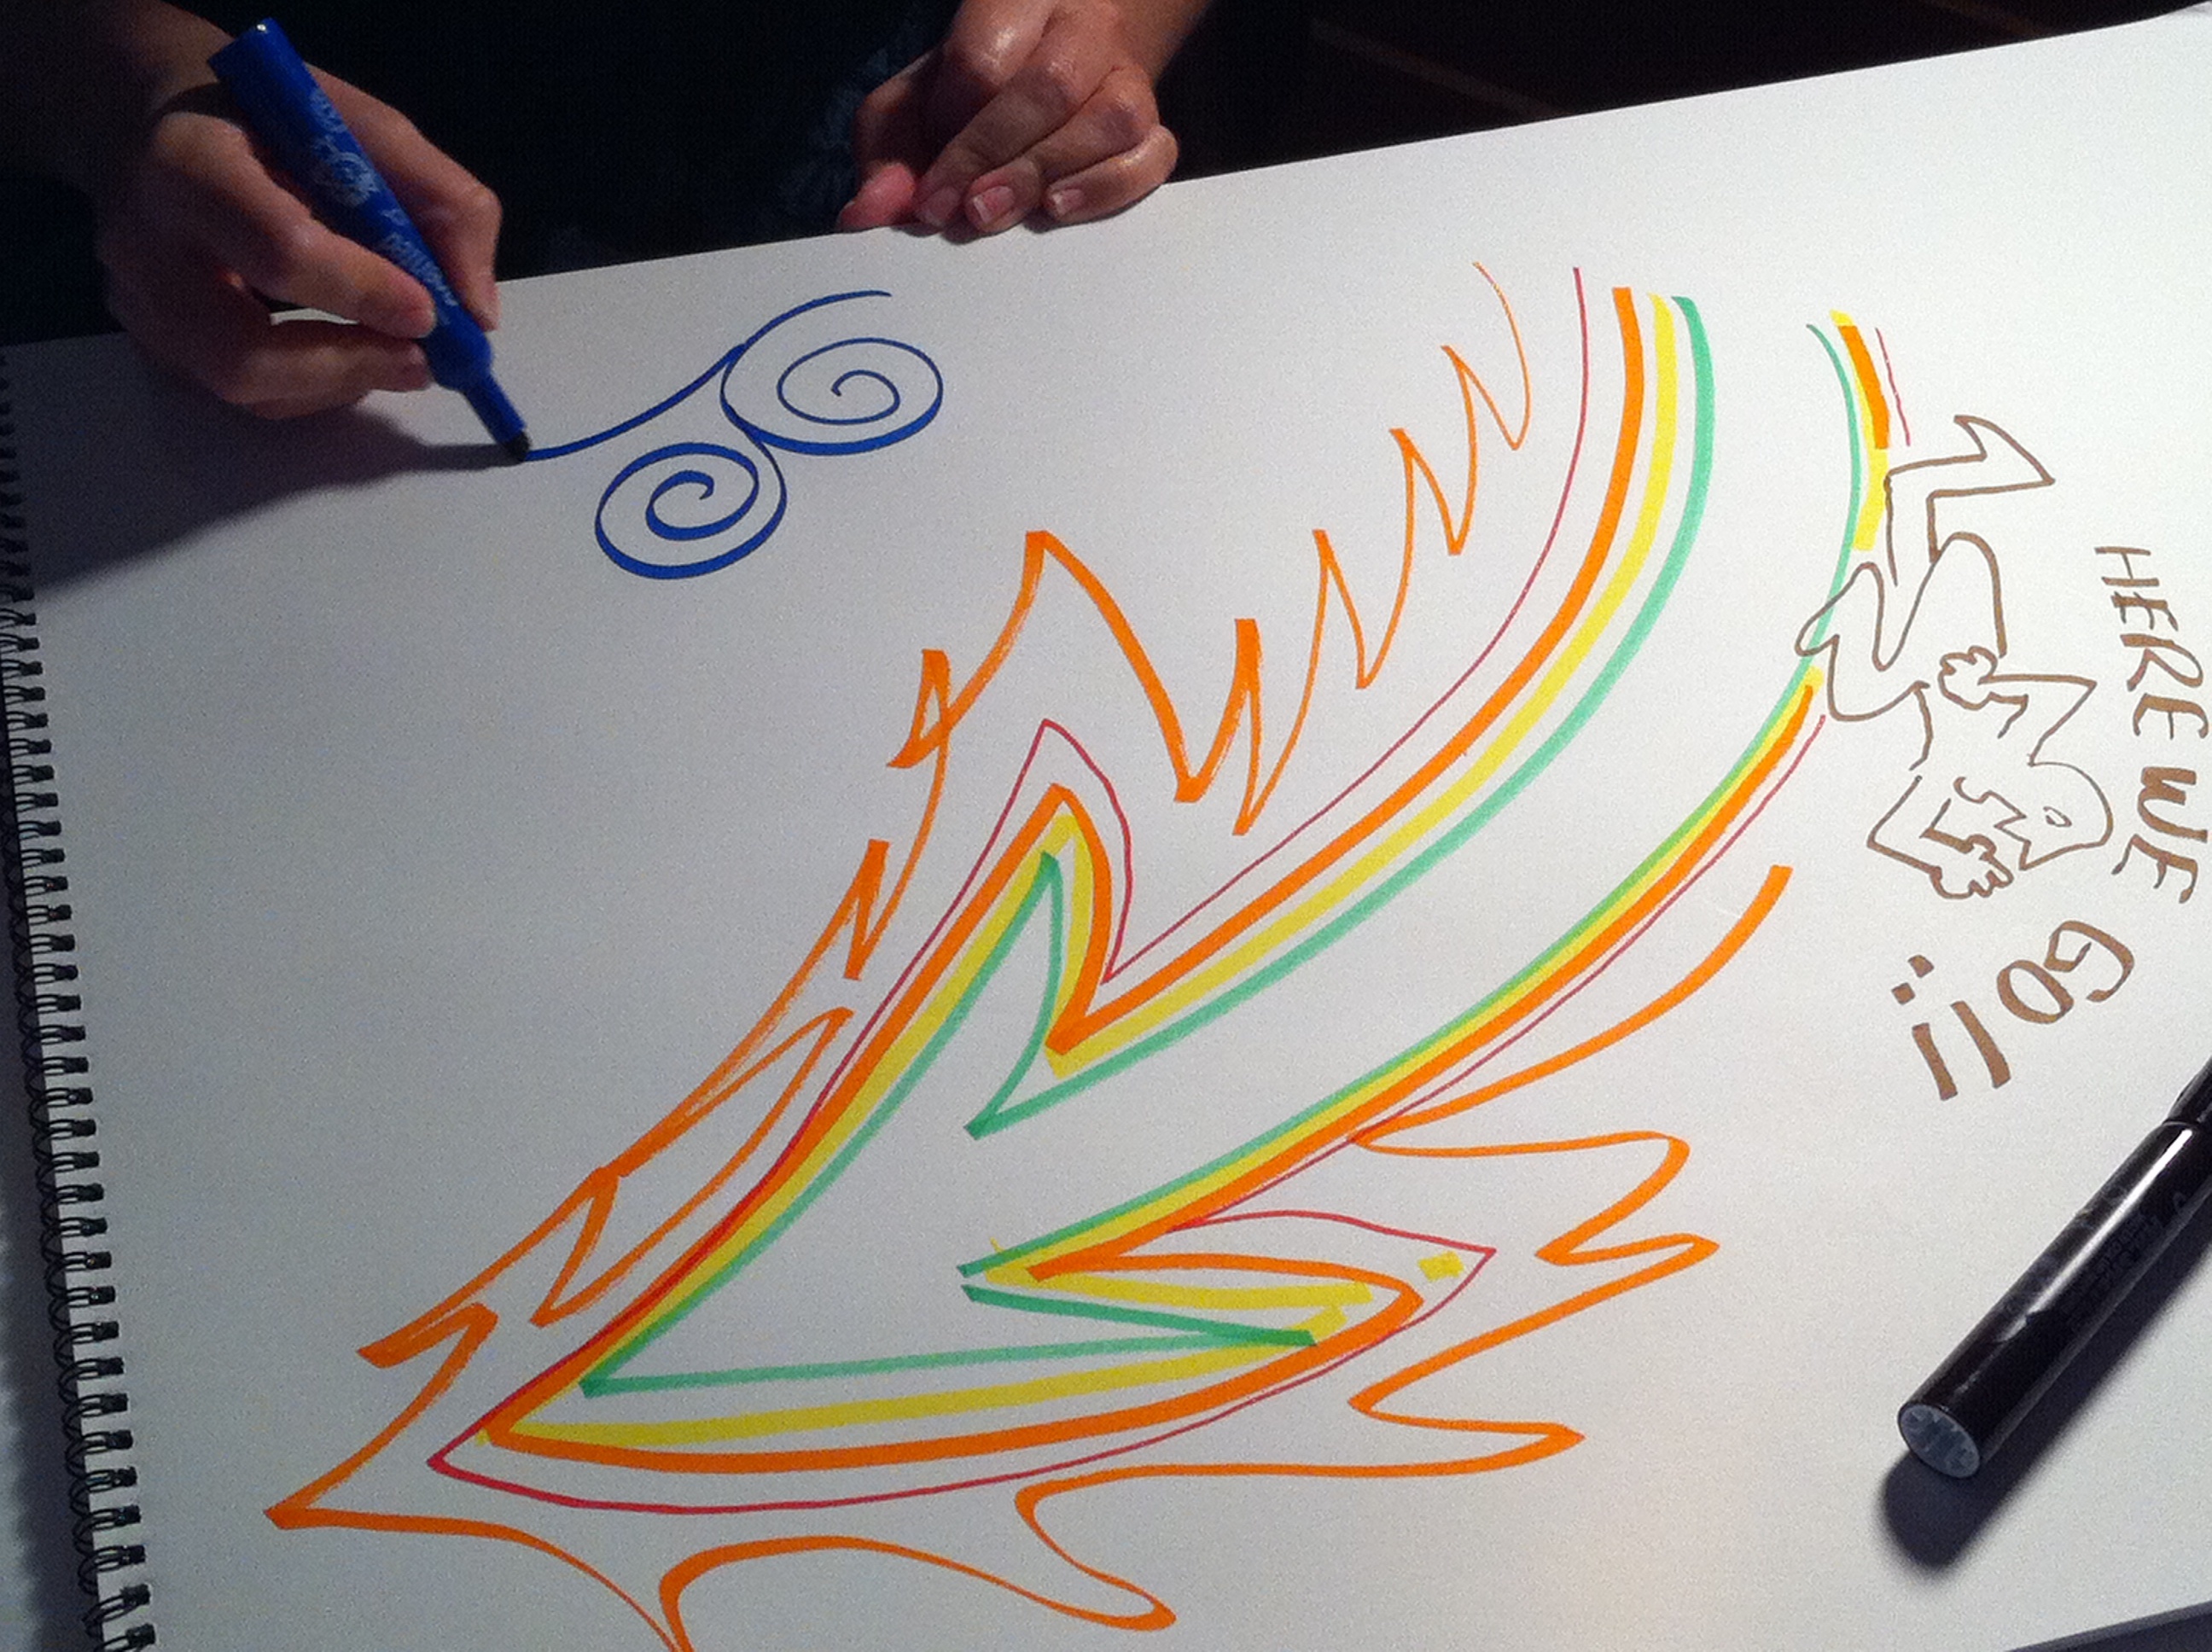
writing, brand, art, sketch, drawing, illustration, design, calligraphy, ifvp2010, graphic design, surfing equipment and supplies